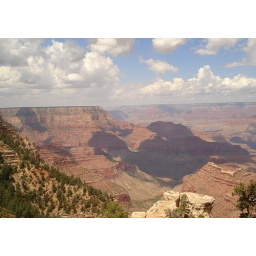
cloud shadow in the canyon